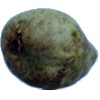
Label: Pear Stone 1